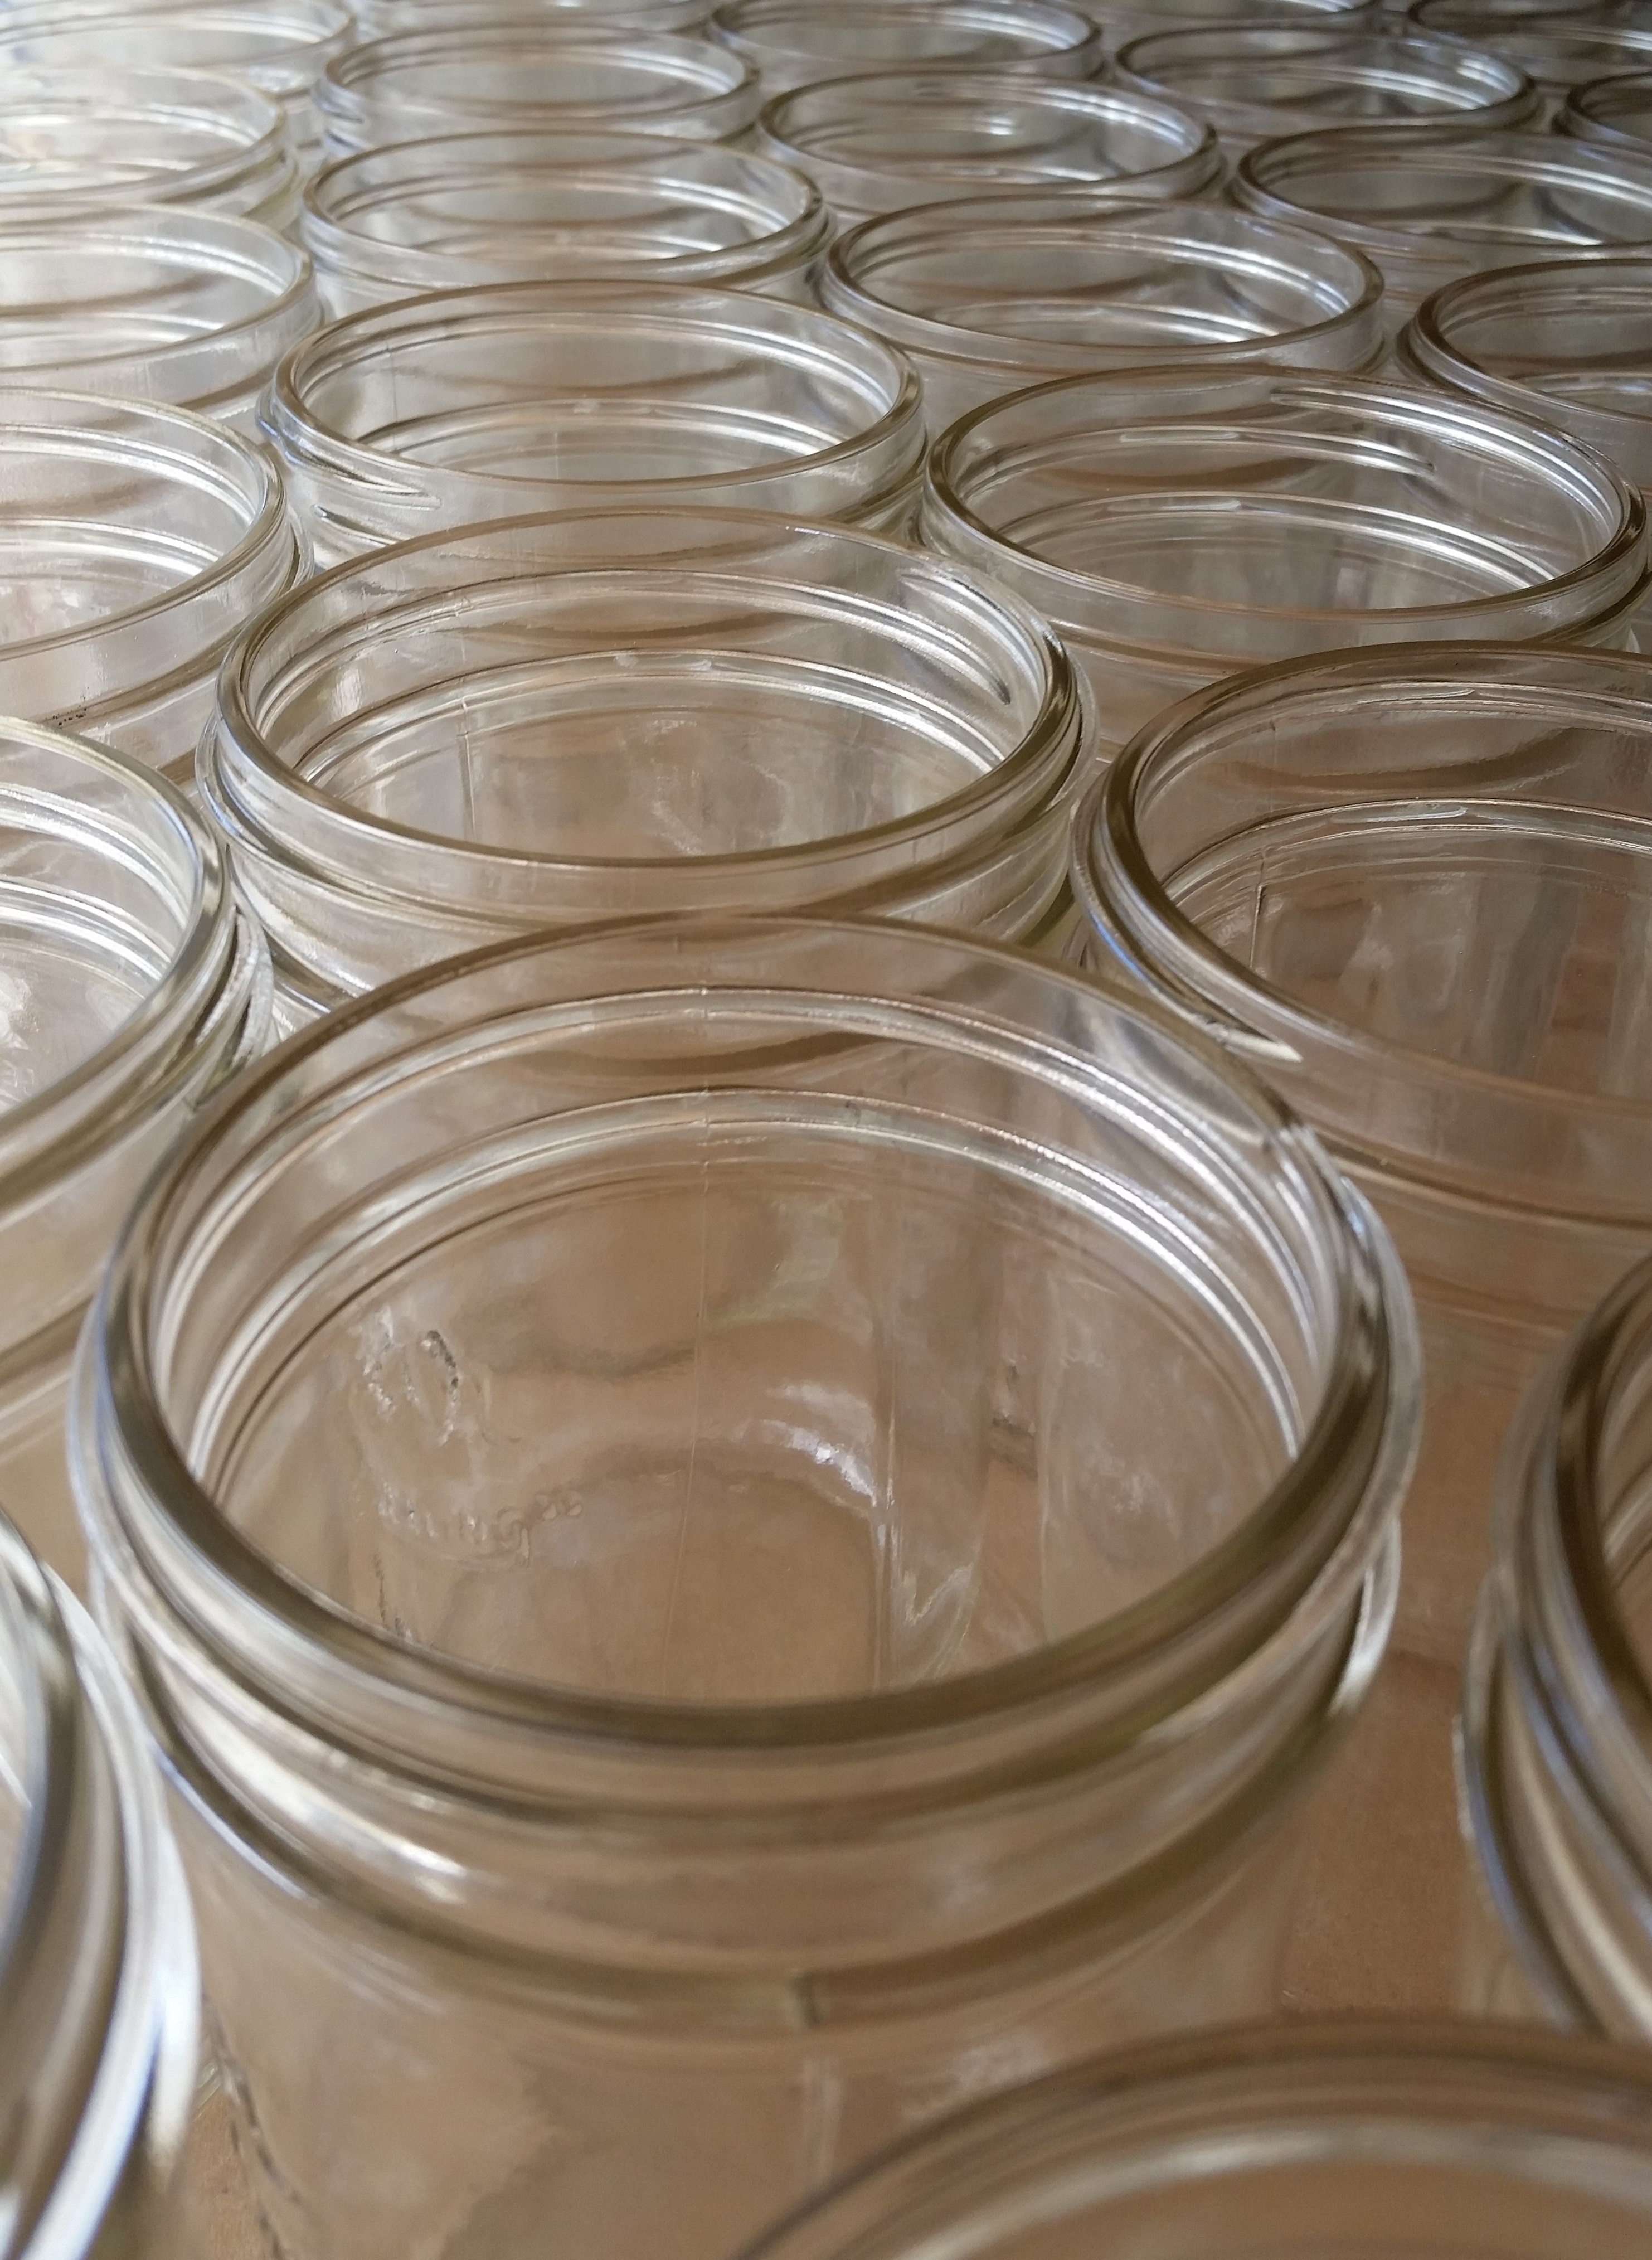
texture, glass, jar, food, artistic, industrial, stack, baking, dessert, icing, container, commercial, flavor